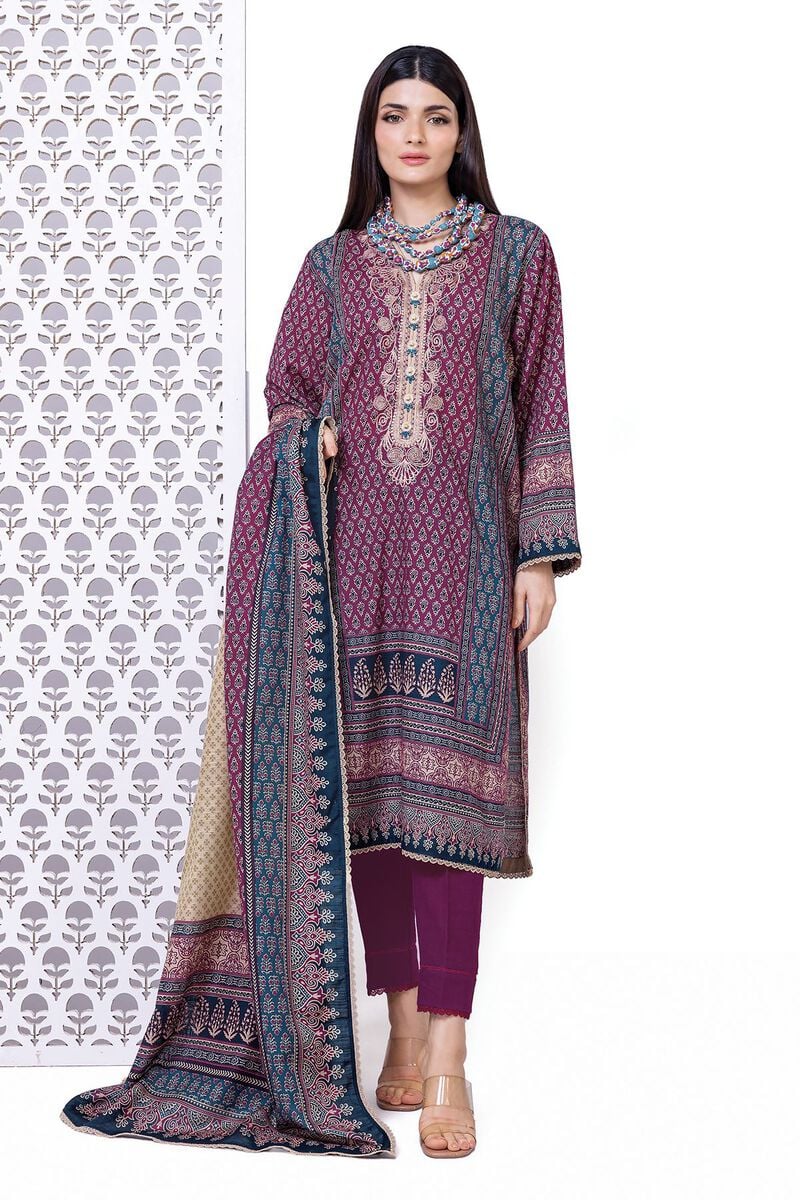
purple kashmir embroidered cotton suit